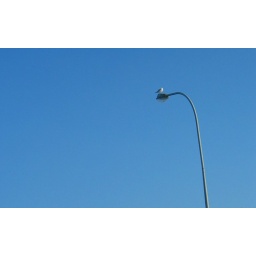
Seagull on lamp post while we were waiting for the boat to cross the Gironde river in the SW of France.